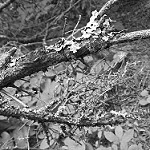
Label: B & W